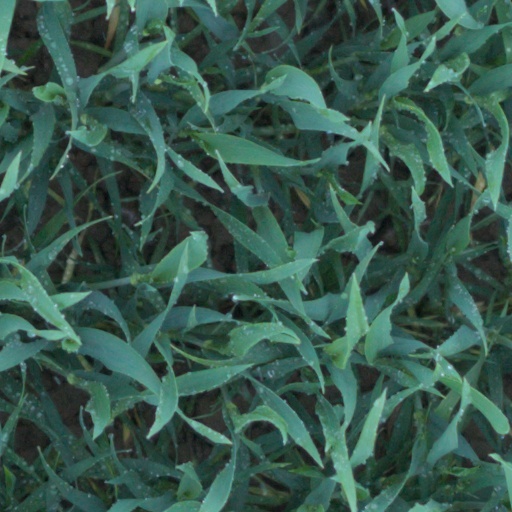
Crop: wheat